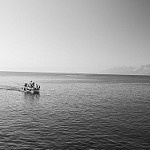
Label: B & W